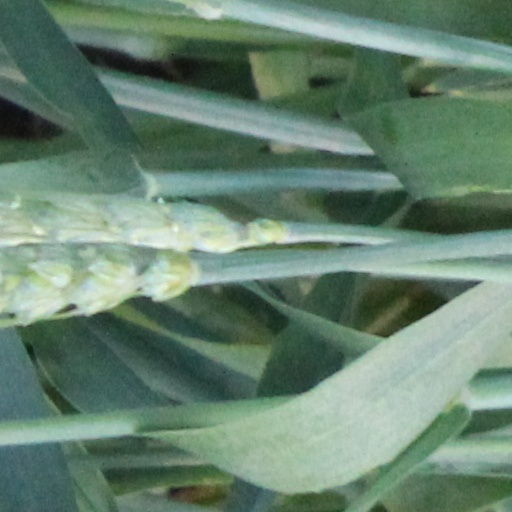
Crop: wheat